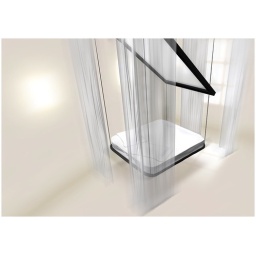
work in progress* @ my house. suspended bed *plus* mirror and soft curtains